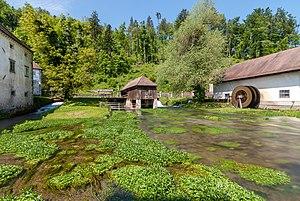
La Ljubljanica est une rivière de Slovénie. La rivière est longue d'environ 41 km mais environ 20 km de son trajet se fait dans des grottes ce qui fait qu'elle a sept noms différents sur son trajet.